Emiliano Rigoni

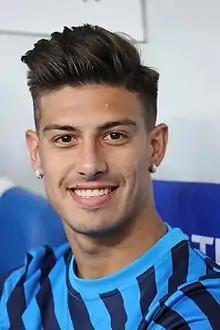
Rigoni with Zenit Saint Petersburg in 2019

Emiliano Ariel Rigoni (born 4 February 1993) is an Argentine professional footballer who plays as a right winger for Liga MX club León.